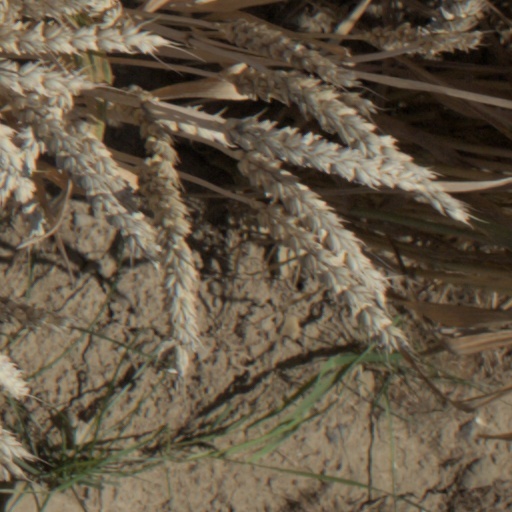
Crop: wheat